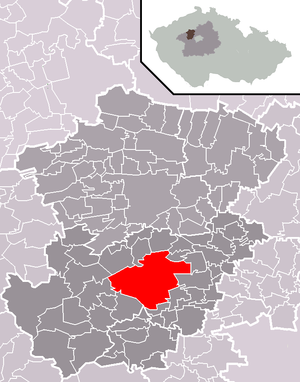
Kladno est une ville de la région de Bohême centrale, en Tchéquie, et le chef-lieu du district de Kladno. Sa population s'élevait à 69 337 habitants en 2020.